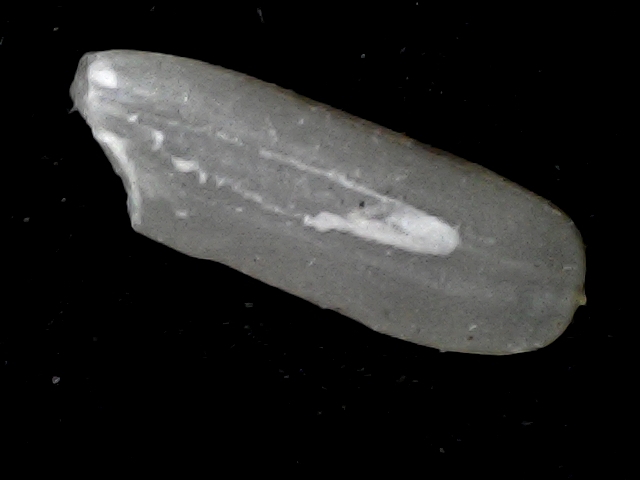
Rice variety: BD87